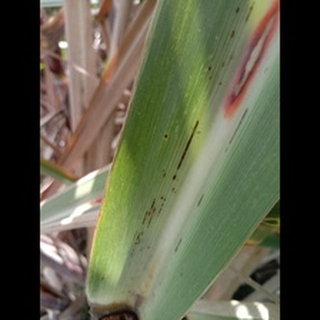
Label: sugarcane_rust